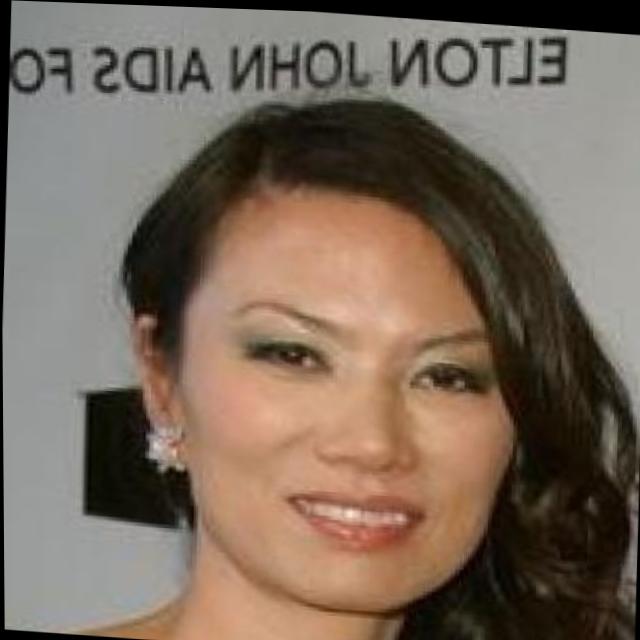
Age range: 45-64